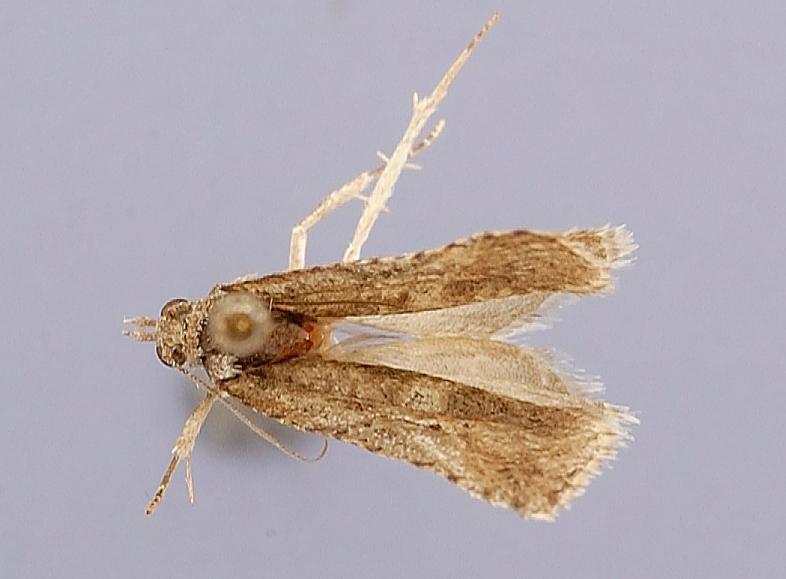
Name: Bidorpitia cryptica
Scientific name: Bidorpitia cryptica Brown, 1991
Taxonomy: Animalia, Arthropoda, Insecta, Lepidoptera, Tortricidae
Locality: Aragua, Rancho Grande, 1100 m, Aragua, Venezuela
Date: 1 Oct 1966 to 5 Oct 1966